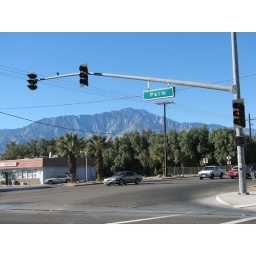
I like the street sign in front of the palms